Cambridge University Catholic Chaplaincy

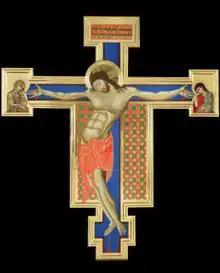
The chaplaincy's replica of Cimabue's crucifix.

In 1924, a Grade II listed pub called the Black Swan on Guildhall St was purchased by CUCA for £10,000. The Chaplaincy and the home of the Chaplain was established here, with the new name of Fisher House. The site consists of two houses of c.1600, joined at right angles to each other, which form the Chaplain's home. Within the Chaplain's home is the Great Chamber, which has been described as one of the most pleasant rooms in Cambridge.